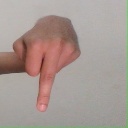
अक्षर: प